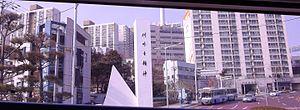
Le mouvement Saemaul, aussi appelé mouvement de la nouvelle communauté ou mouvement du nouveau village, est une initiative politique lancée le 22 avril 1970 par le président de Corée du Sud Park Chung-hee pour moderniser l'économie de la Corée du Sud encore rurale à l'époque. L'idée se base sur le communalisme coréen traditionnel et ses concepts du hyangyak et du doorae qui fixent les règles de l'autogouvernance et de la coopération dans les communautés coréennes traditionnelles. Le mouvement a d'abord pour but de rectifier la disparité croissante du niveau de vie entre les centres urbains du pays, qui s'industrialisaient rapidement, et les petits villages, qui restent dans la pauvreté. La diligence, l'entraide et la collaboration sont les slogans d'encouragement des membres de la communauté pour participer au processus de développement. Les premières étapes du mouvement se concentrent sur l'amélioration des conditions de vie tandis que les projets ultérieurs se focalisent sur la construction d'infrastructures rurales et l'augmentation du revenu communautaire.